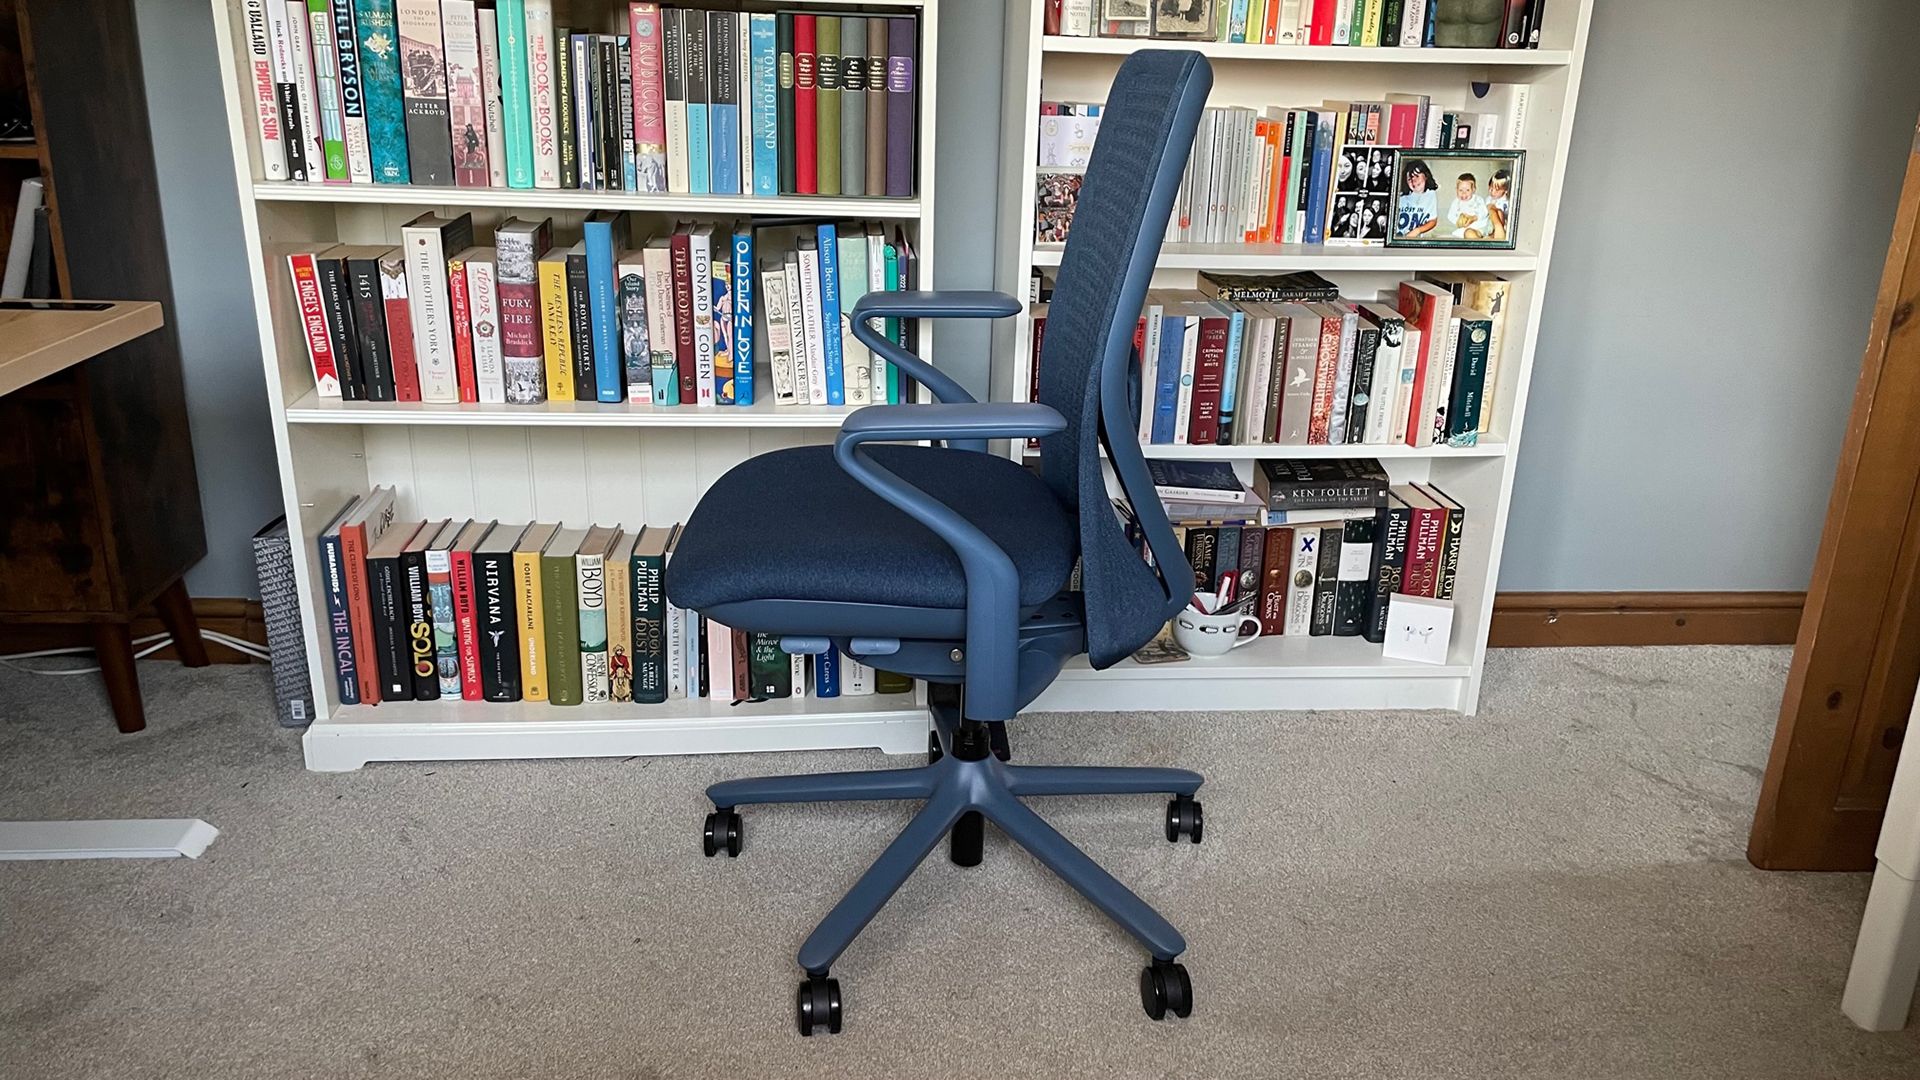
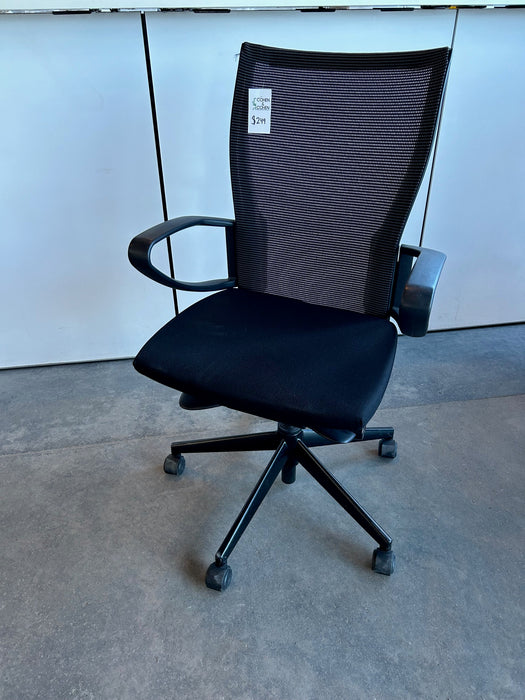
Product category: items_chair
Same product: no